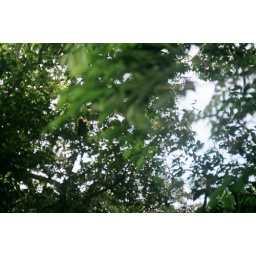
On the hike down from the top of Volcano Maderas, we spotted a baby monkey in the trees near the bottom.